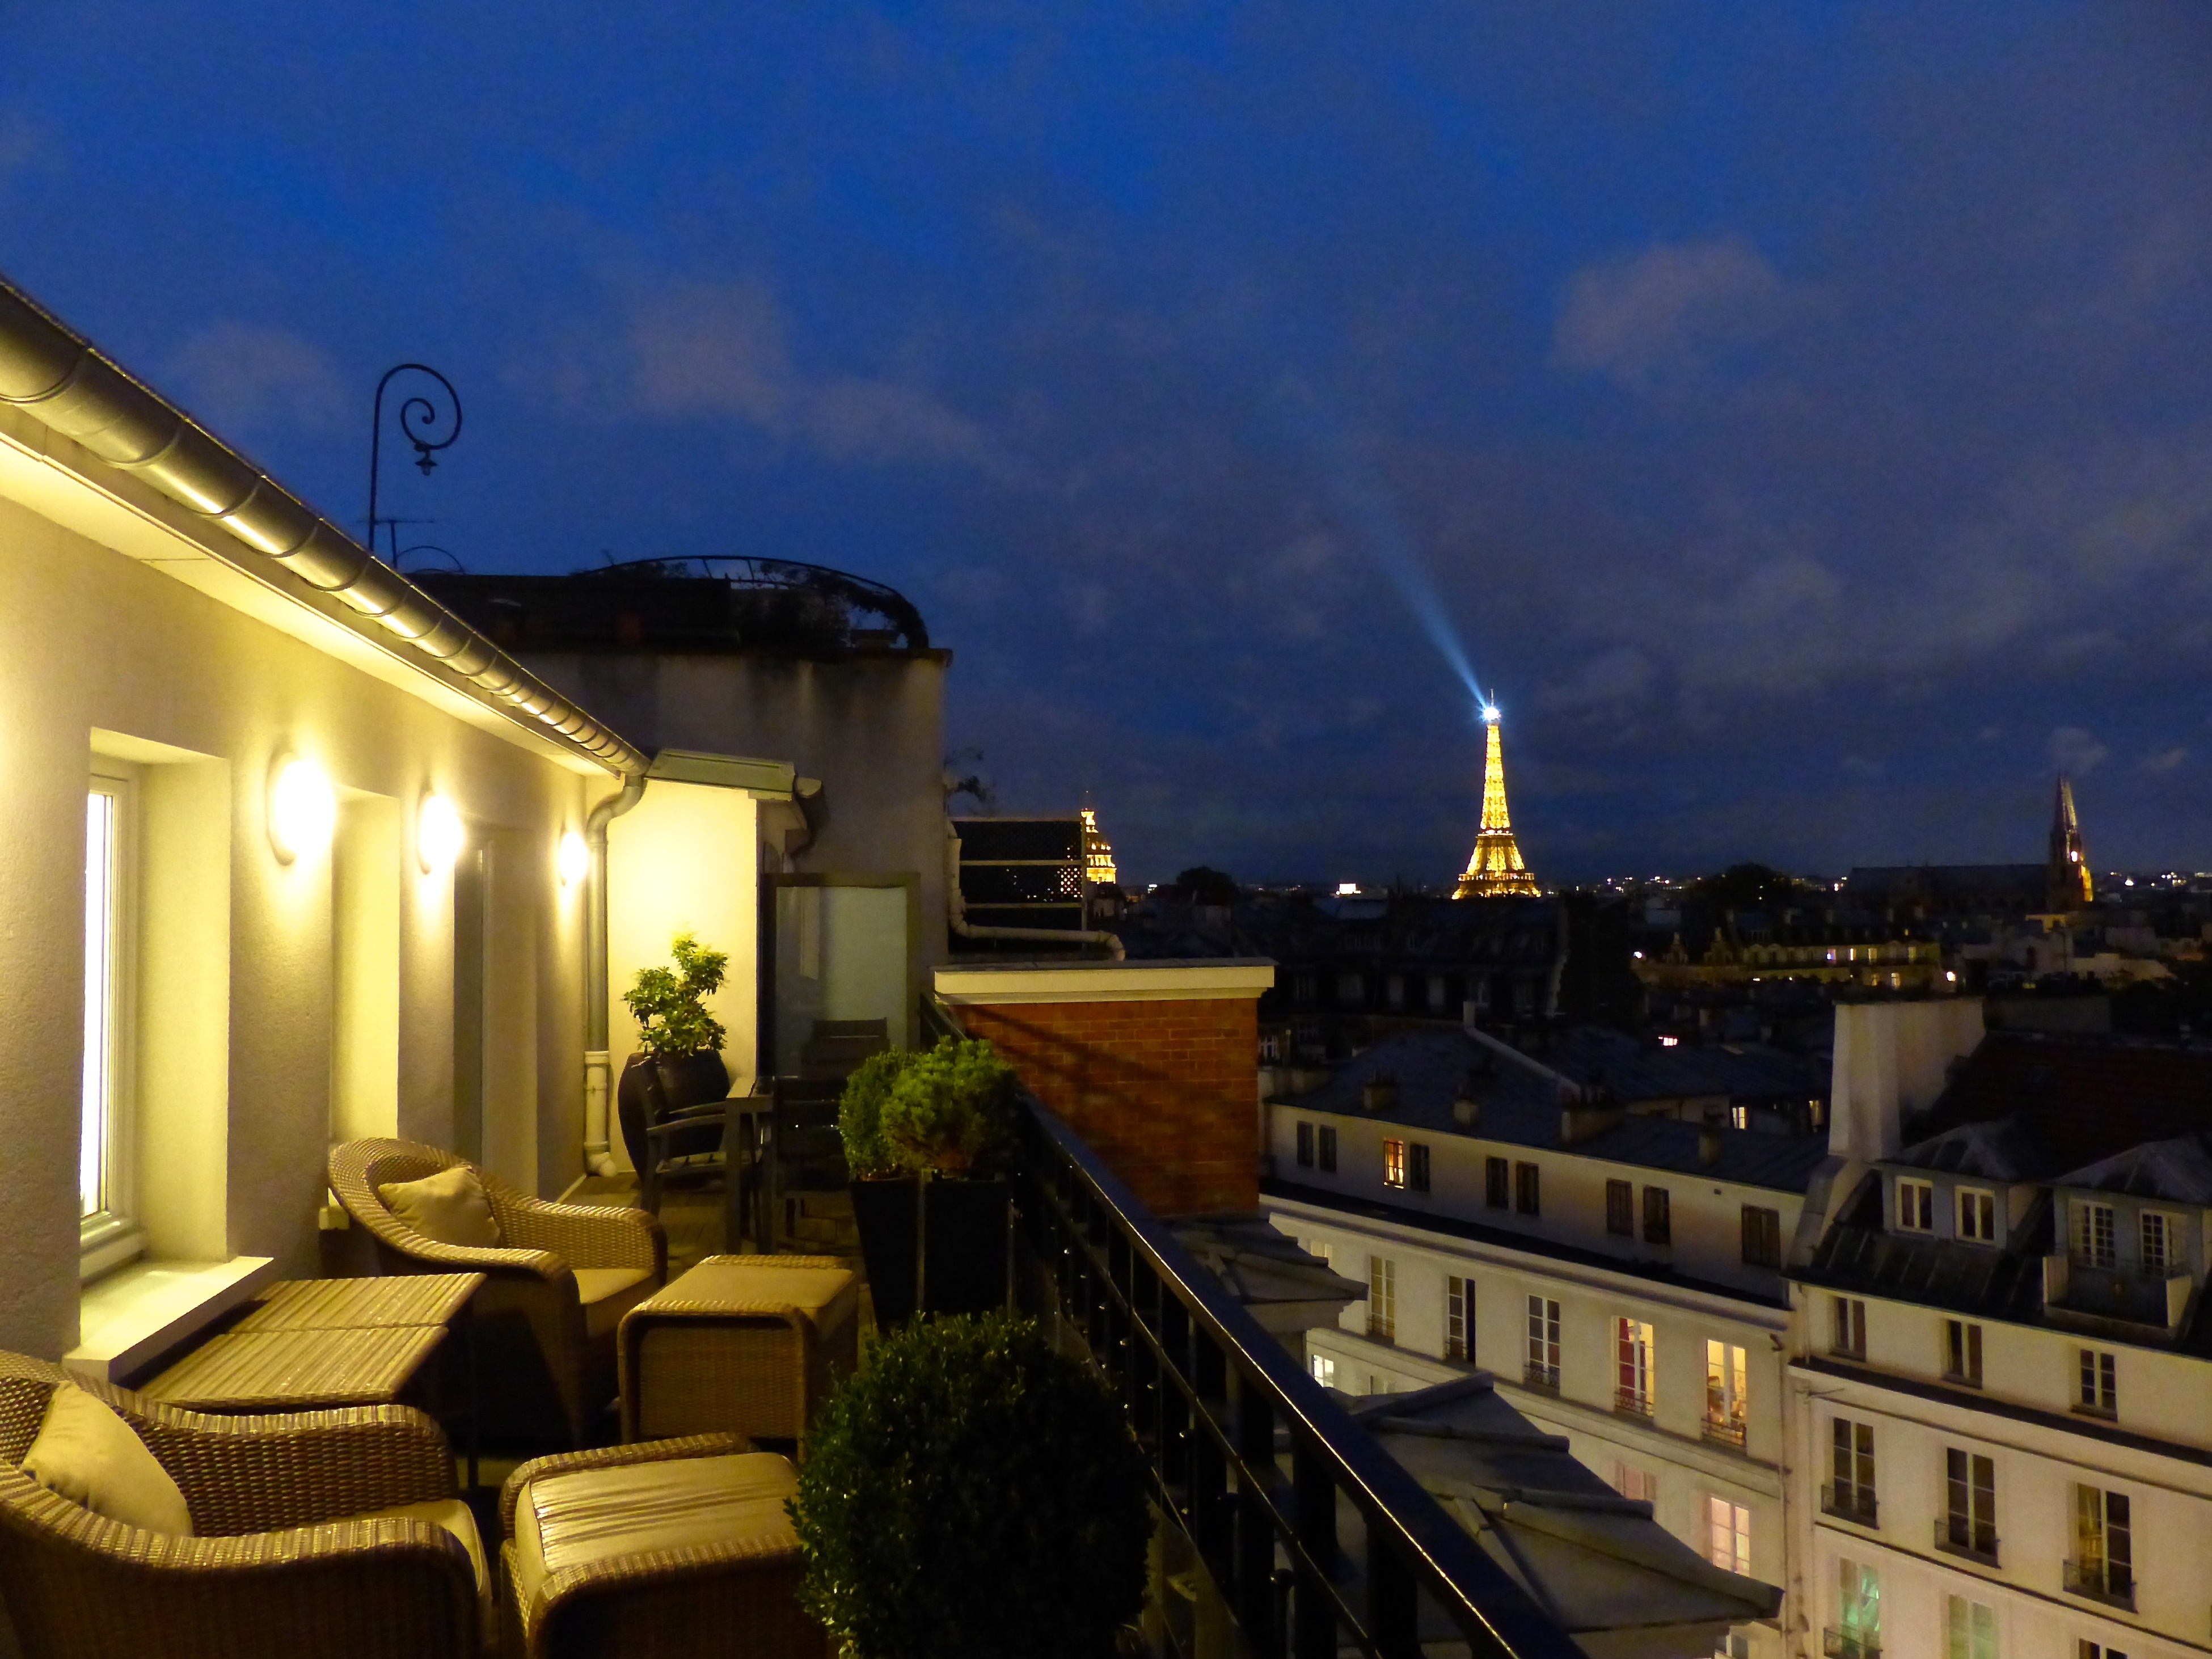
night, house, city, paris, travel, france, europe, evening, tower, lighting, eiffel, hotel, royal, pont, estate, leftbank